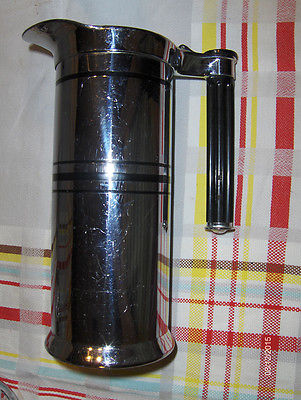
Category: toaster